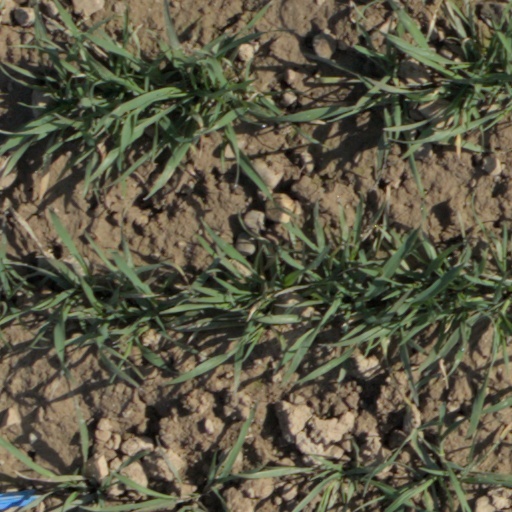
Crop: wheat